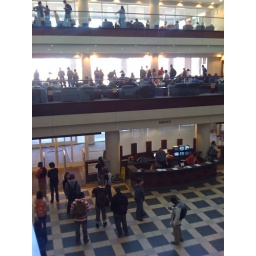
The library locked its doors while police pursued a shooter in a neighboring building on campus.